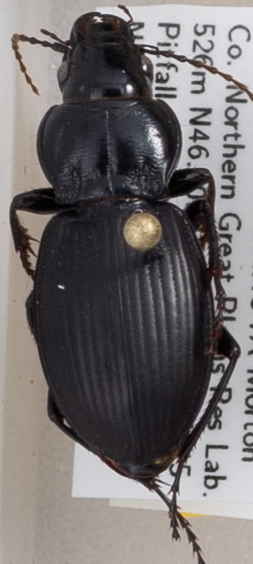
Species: Cyclotrachelus torvus
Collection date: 2020-06-23
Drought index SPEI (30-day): -2.09
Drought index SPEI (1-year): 0.54
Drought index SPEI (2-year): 1.28